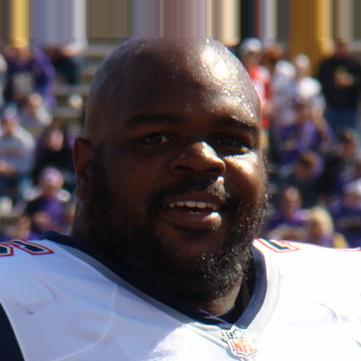
Age: 32